Michael Damian Thomas

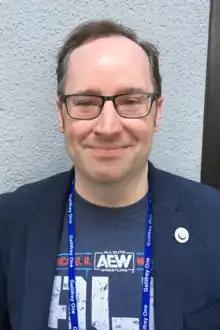
Michael Damian Thomas in 2023

Michael Damian Thomas is an American magazine editor and podcaster. Thomas has won eight Hugo Awards, a British Fantasy Award, and a Parsec Award as co-publisher and co-editor-in-chief of "Uncanny Magazine" with his wife, Lynne M. Thomas. He has also been active as an advocate for disabled children in Illinois.